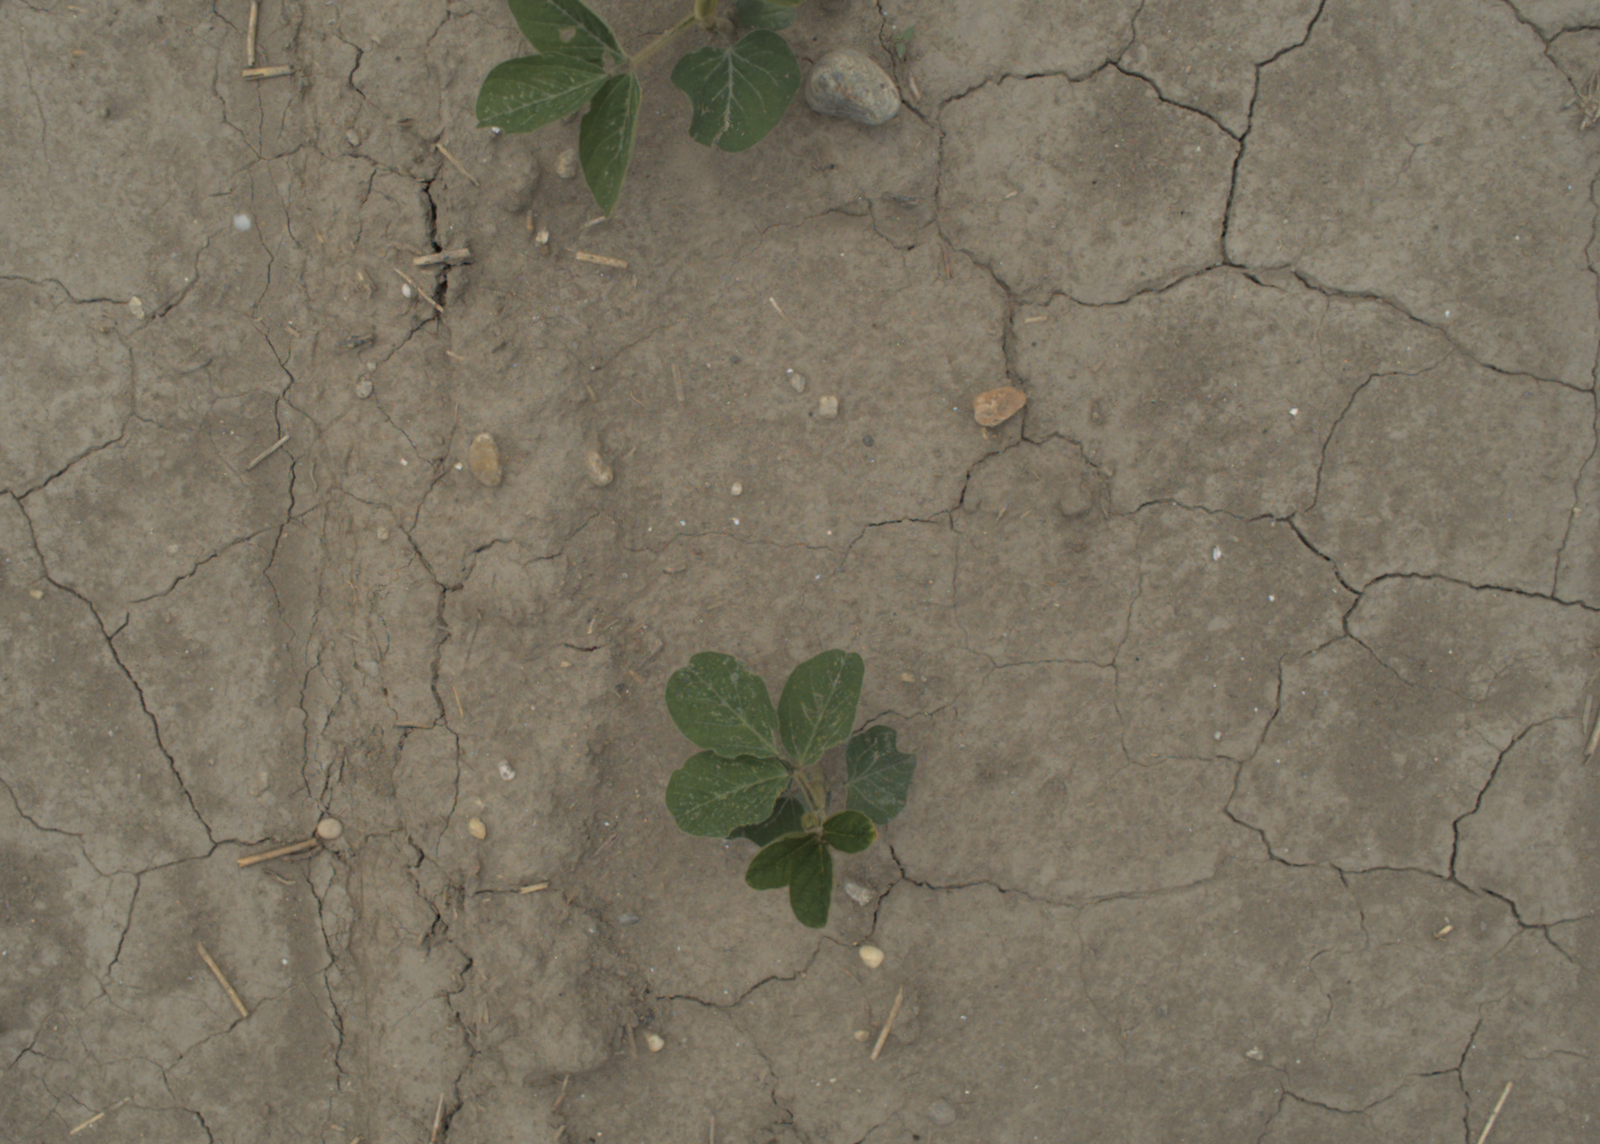
Capture date: 05.07.2021 13:11:29
Weather: cloudy
Wind: medium
Seeding date: 08.06.2021
Plant canopy height (mm): 961